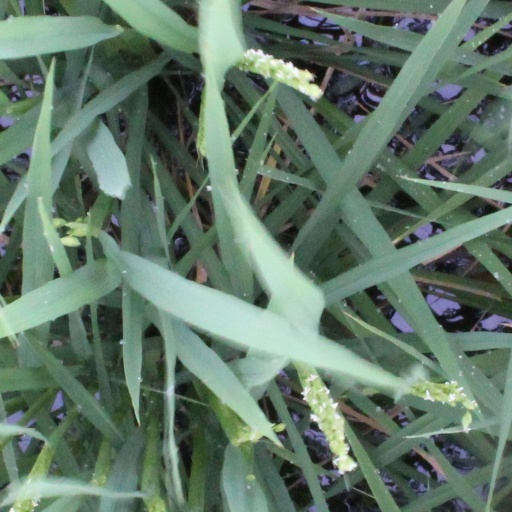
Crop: rice